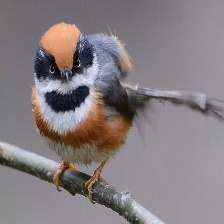
Species: BLACK THROATED BUSHTIT
Scientific name: AEGITHALOS CONCINNUS